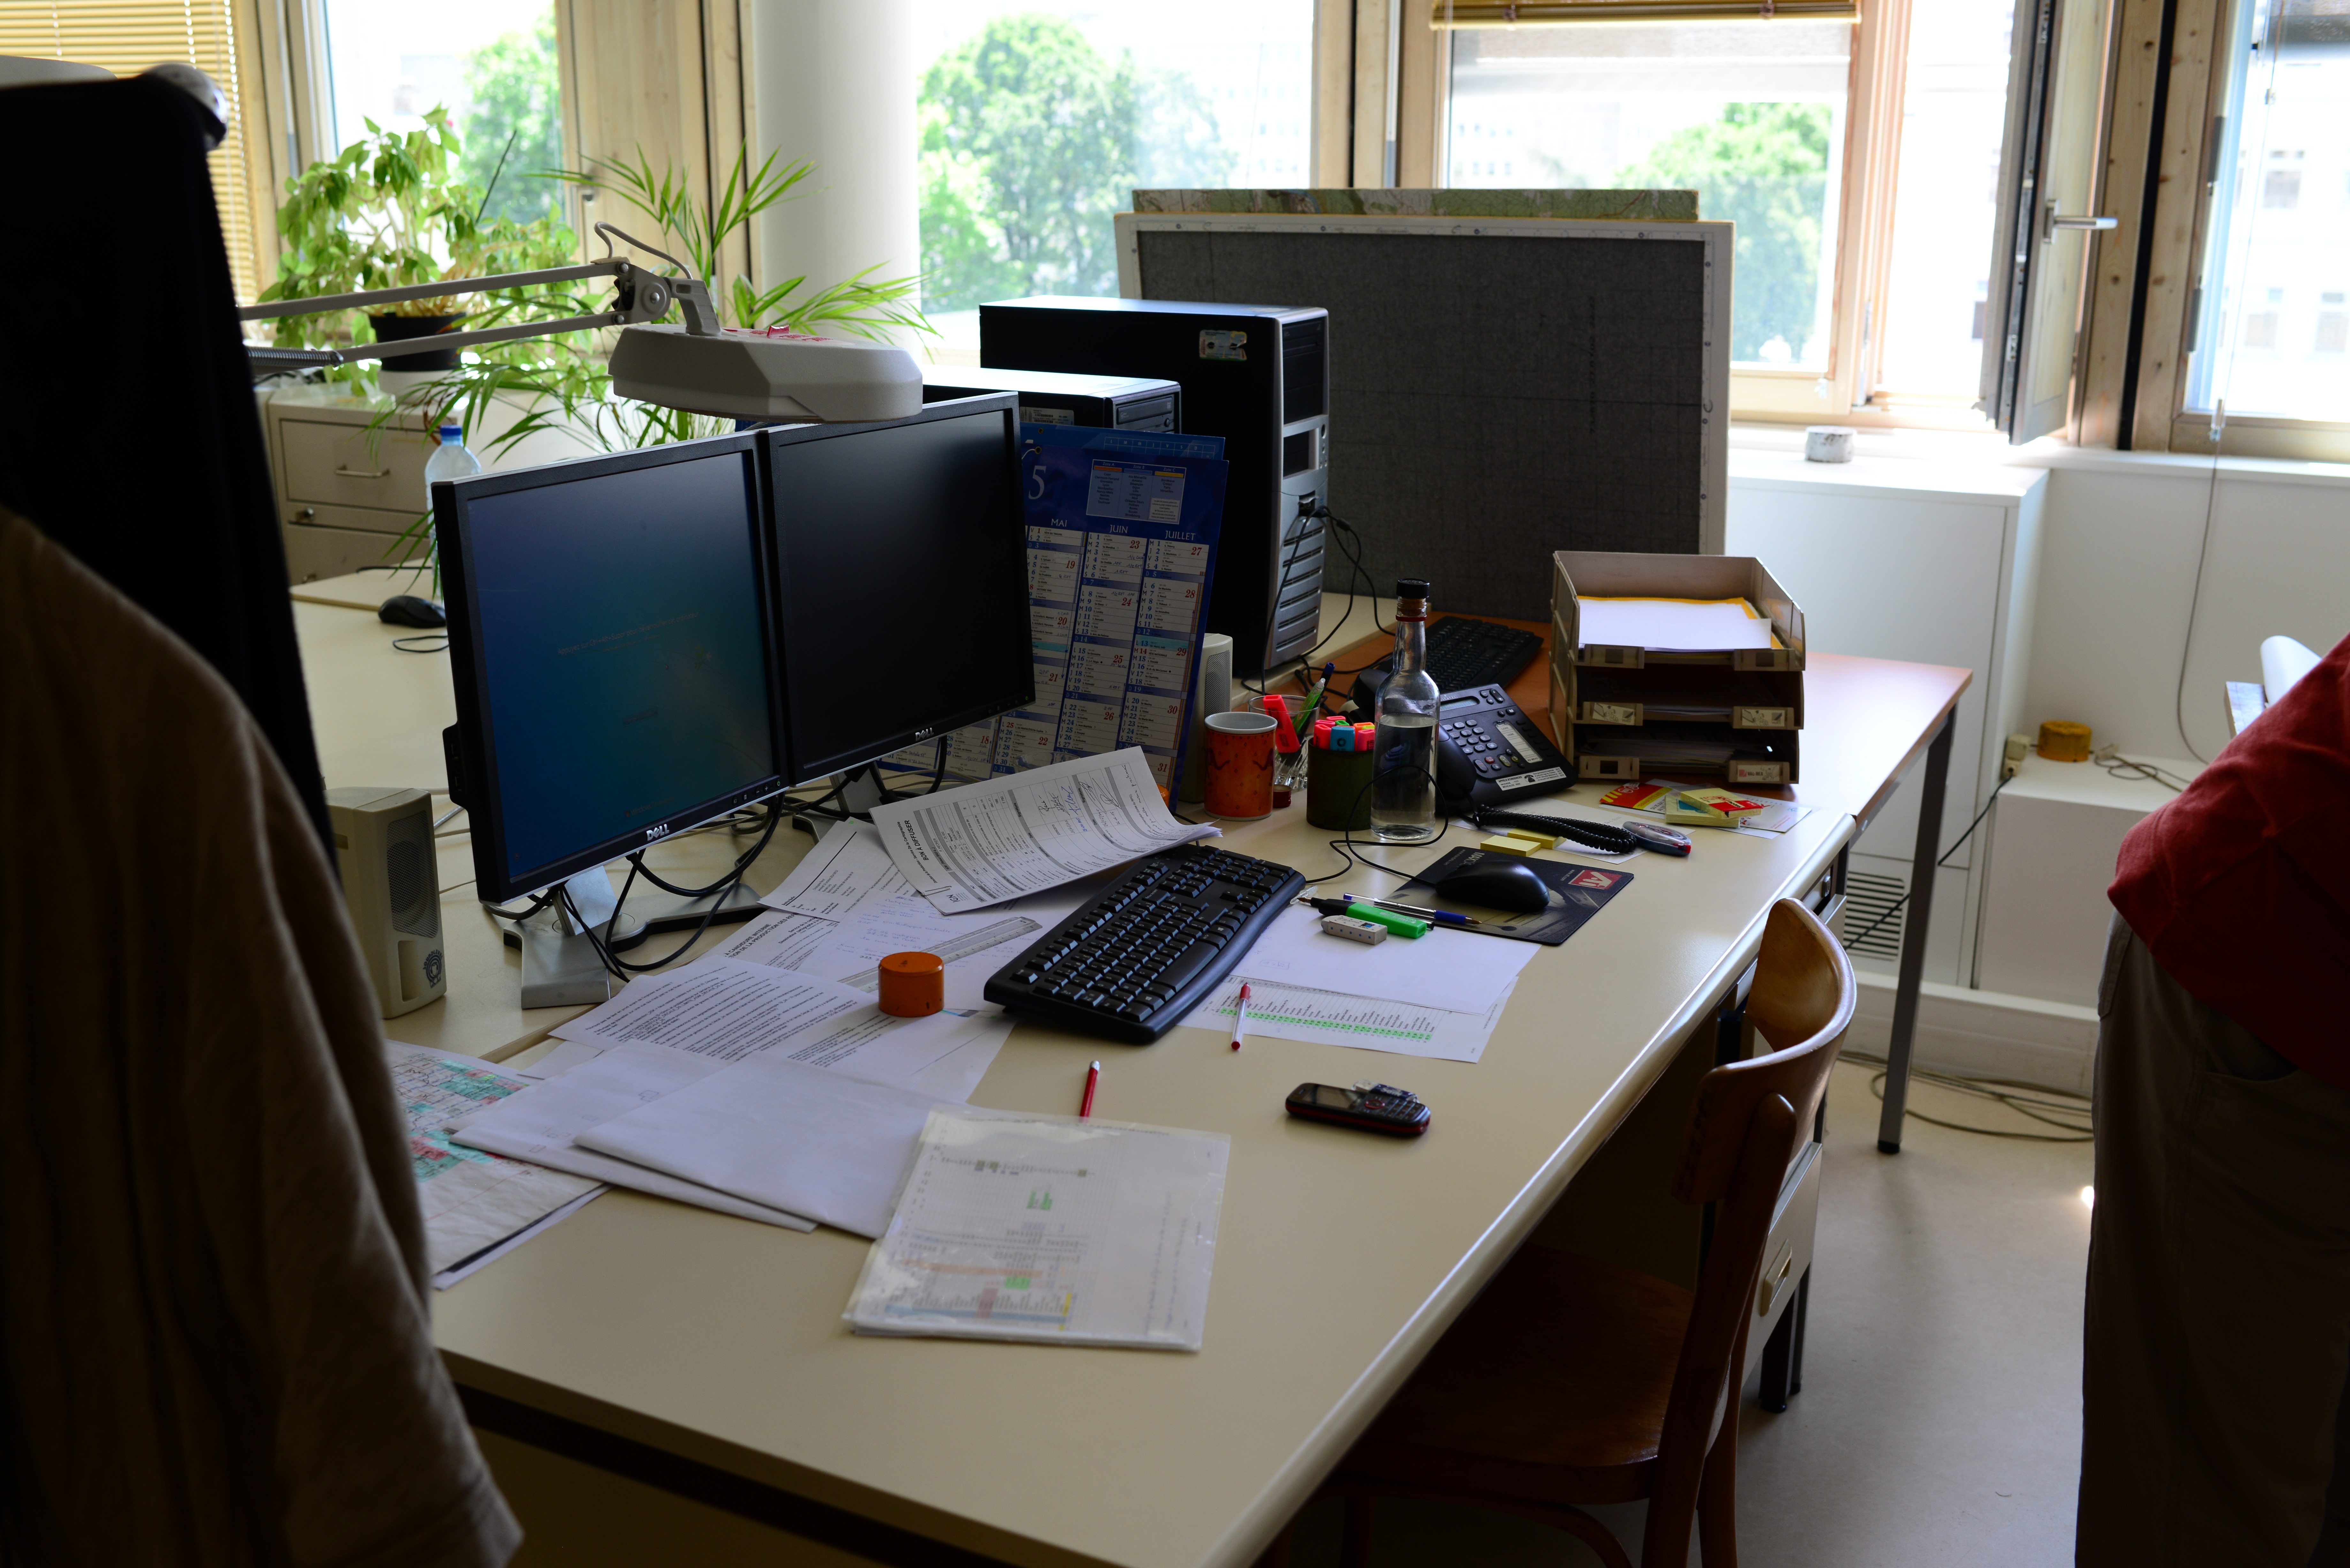
desk, work, home, office, furniture, room, interior design, design